Pinoy Explorer

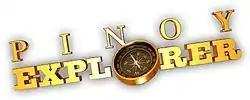
Logo used from the first season

According to reports, Pinoy Explorer got the highest pilot rating when it was aired last Sunday at 6:30 pm compared to other TV shows in other networks based on the Neilsen Media Research. It posted an impressive 8.3% AMR or a total of 1,975,813 absolute viewers – 84,295 more than ABS-CBN’s "TV Patrol Weekend"’s 1,891,518 (7.9% AMR); and 465,543 viewers more than GMA’s "24 Oras Weekend"’s 1,510,270 (6.3% AMR).